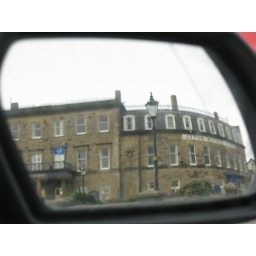
Hotel in my car mirror whilst facing Morecambe Bay at Fleetwood, Lancashire